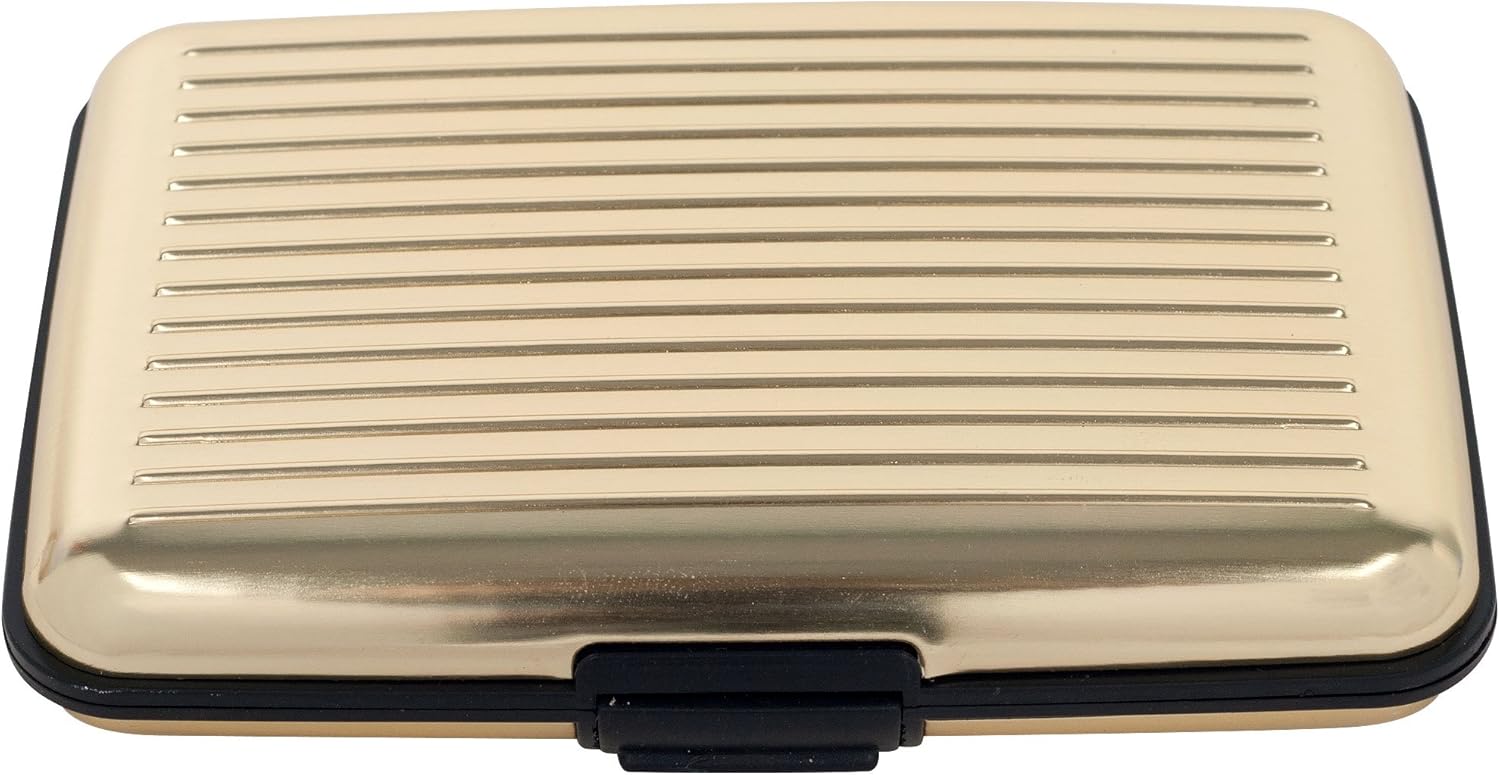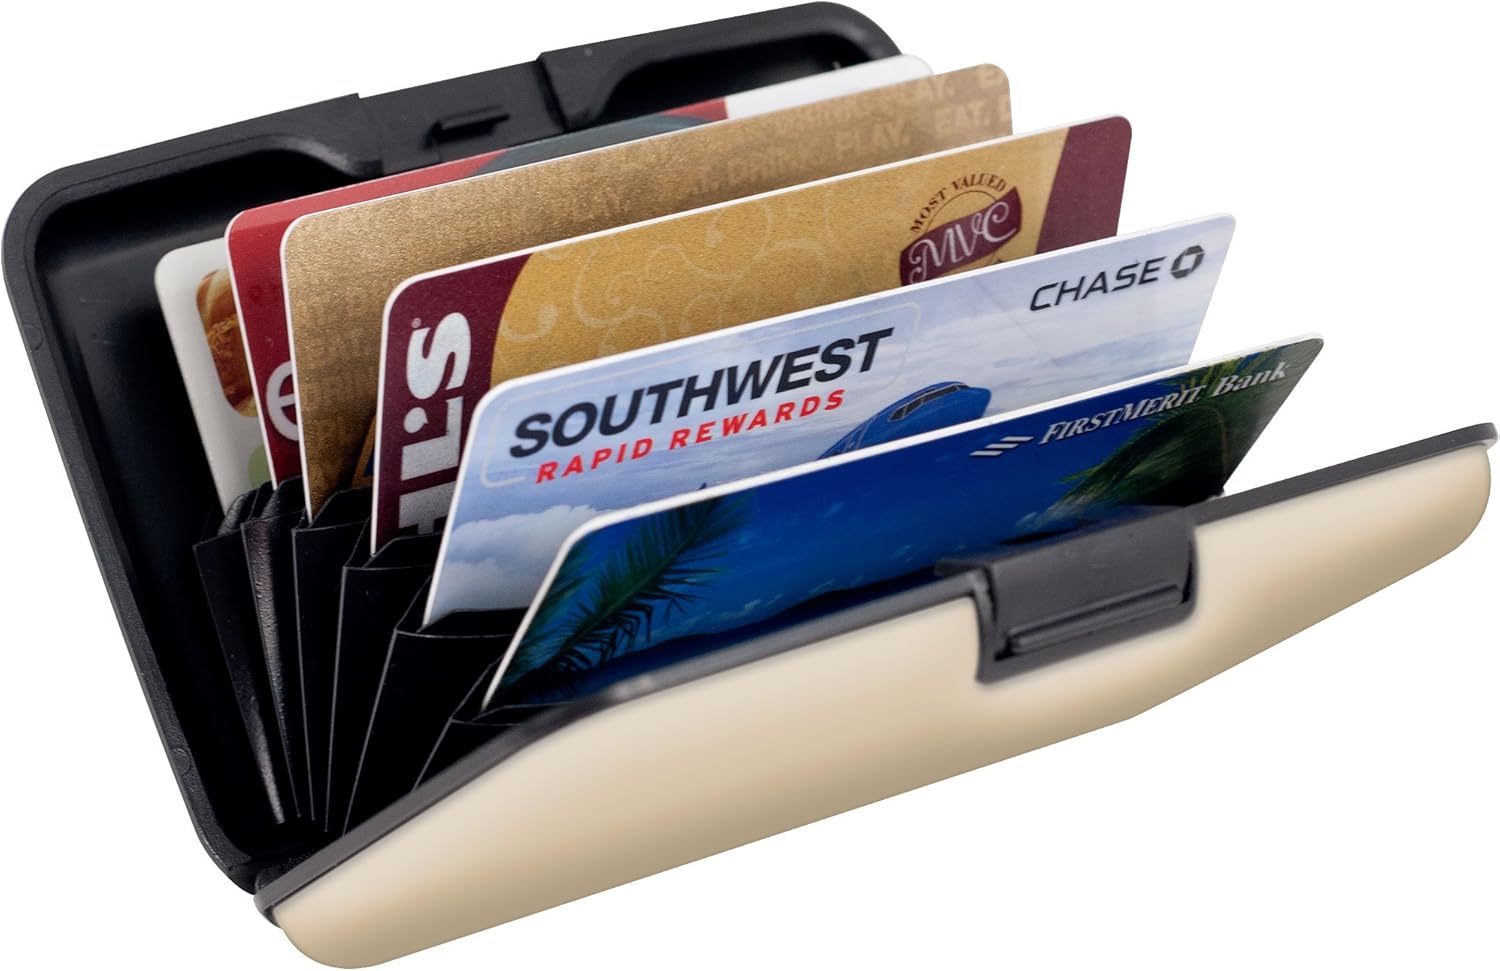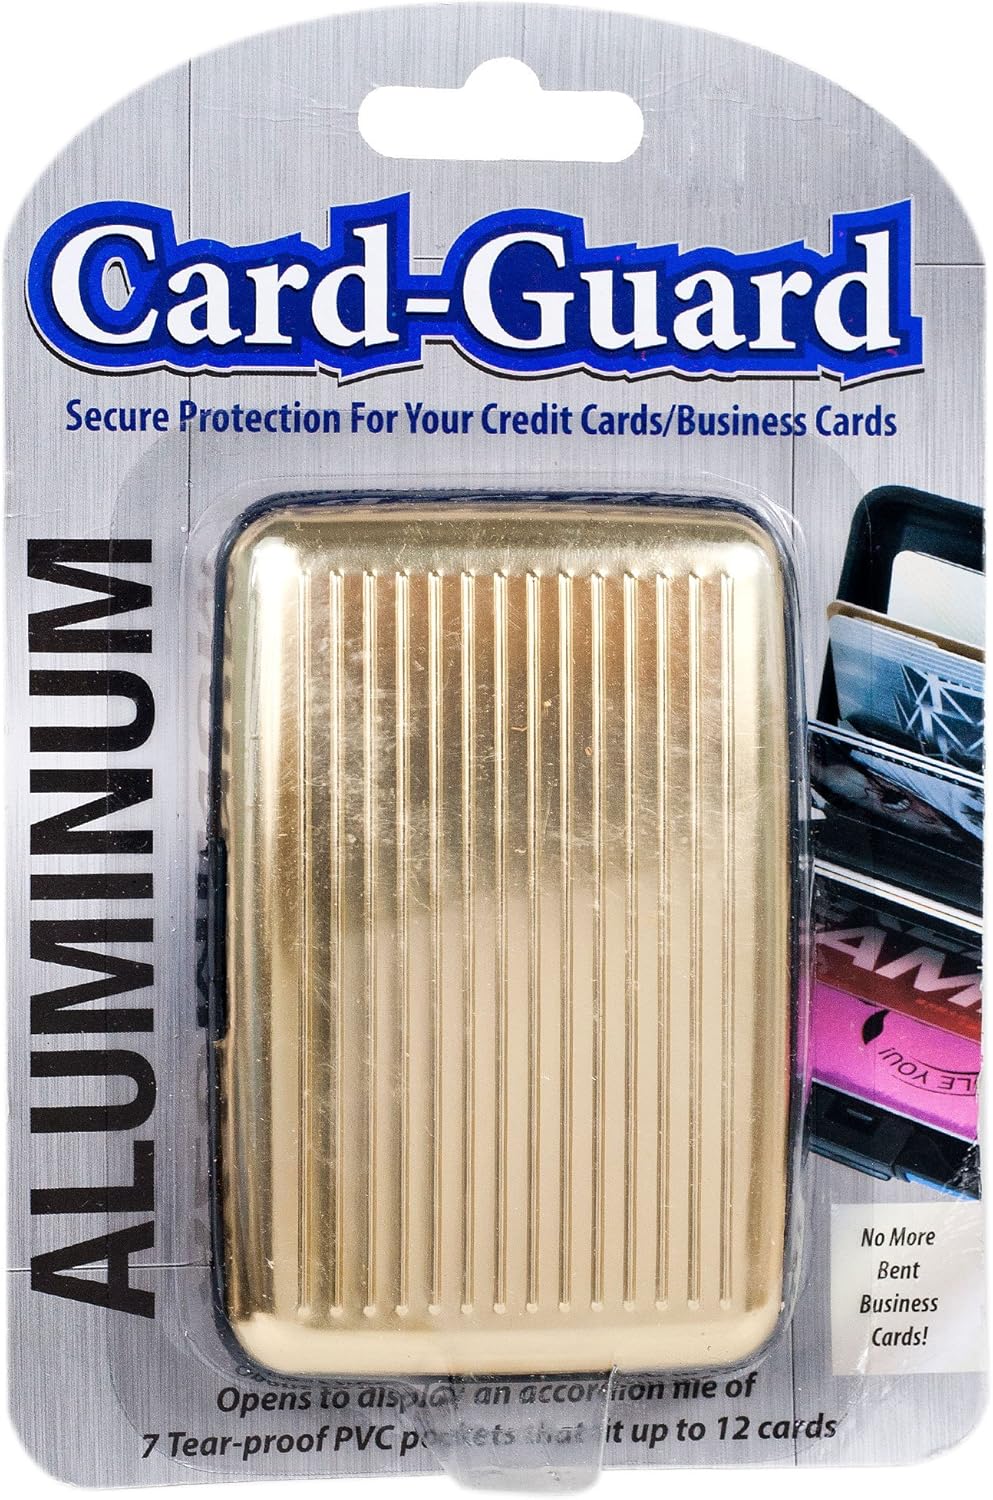
Card-Guard 82-9860 Aluminum Credit Card Wallet - RFID Blocking Case, Gold
Category: Tools & Home Improvement
Product Description This stylish RFID blocking Credit Card wallet is perfect for both men and women. It has seven expandable pockets to fit up to 10 cards. This modern looking hard-case wallet protects your cards from demagnetization while its functional design allows easy access to each card. It’s easy to find in a purse and fits perfectly into men’s pockets. It also helps to block RFID scanning of your credit cards by thieves. From the Manufacturer This stylish RFID blocking Credit Card wallet is perfect for both men and women. It has seven expandable pockets to fit up to 10 cards. This modern looking hard-case wallet protects your cards from demagnetization while its functional design allows easy access to each card. It's easy to find in a purse and fits perfectly into men's pockets. It also helps to block RFID scanning of your credit cards by thieves.
Features: Plastic | Imported | Protect your identity | Click-button for easy closing and opening | 7 expandable pockets made of resistant PVC | Hold up to 10 credit cards | Measures 4.25 x 2.75 x .75 Inches, weighs 2.8 ounces